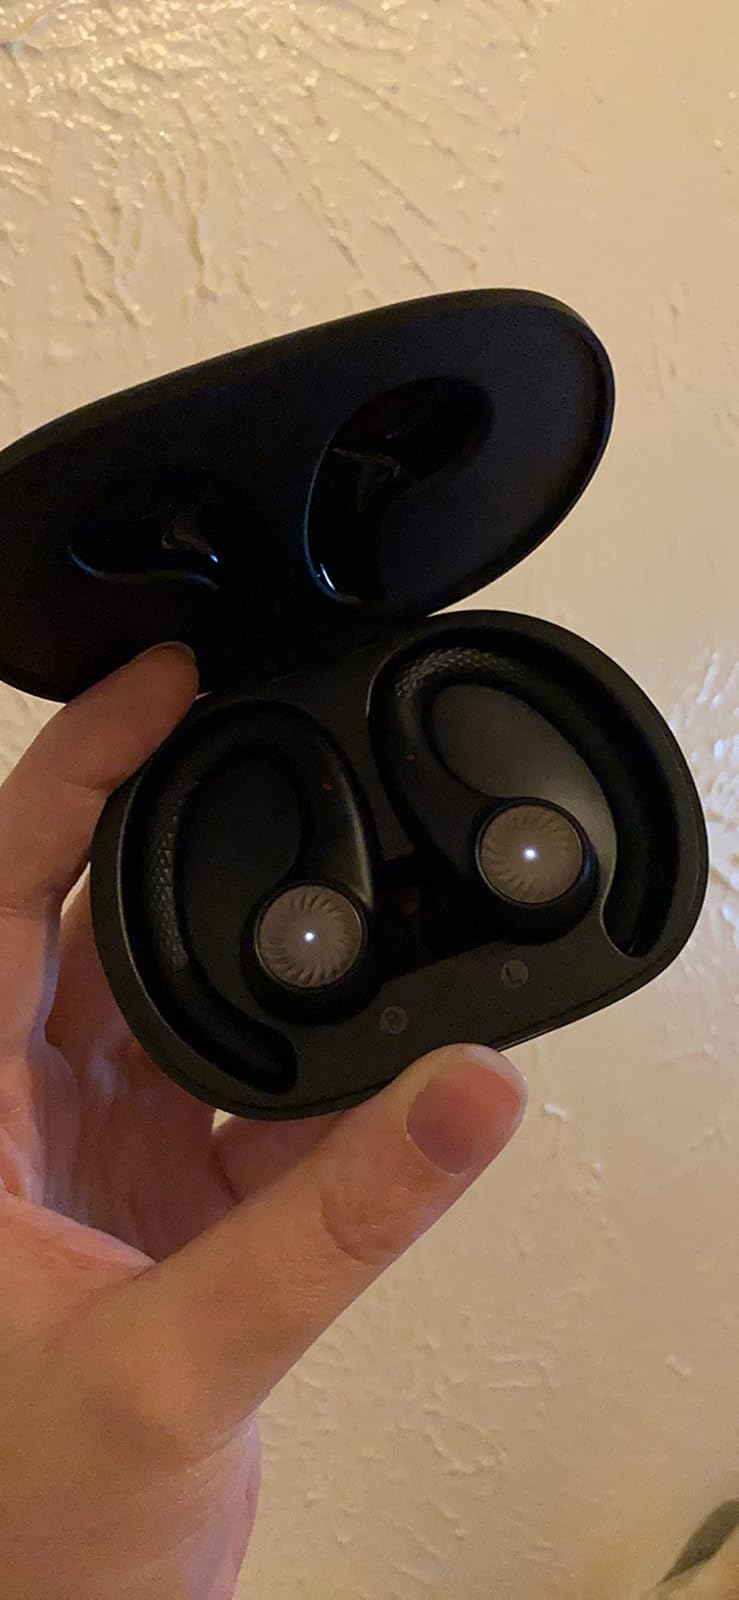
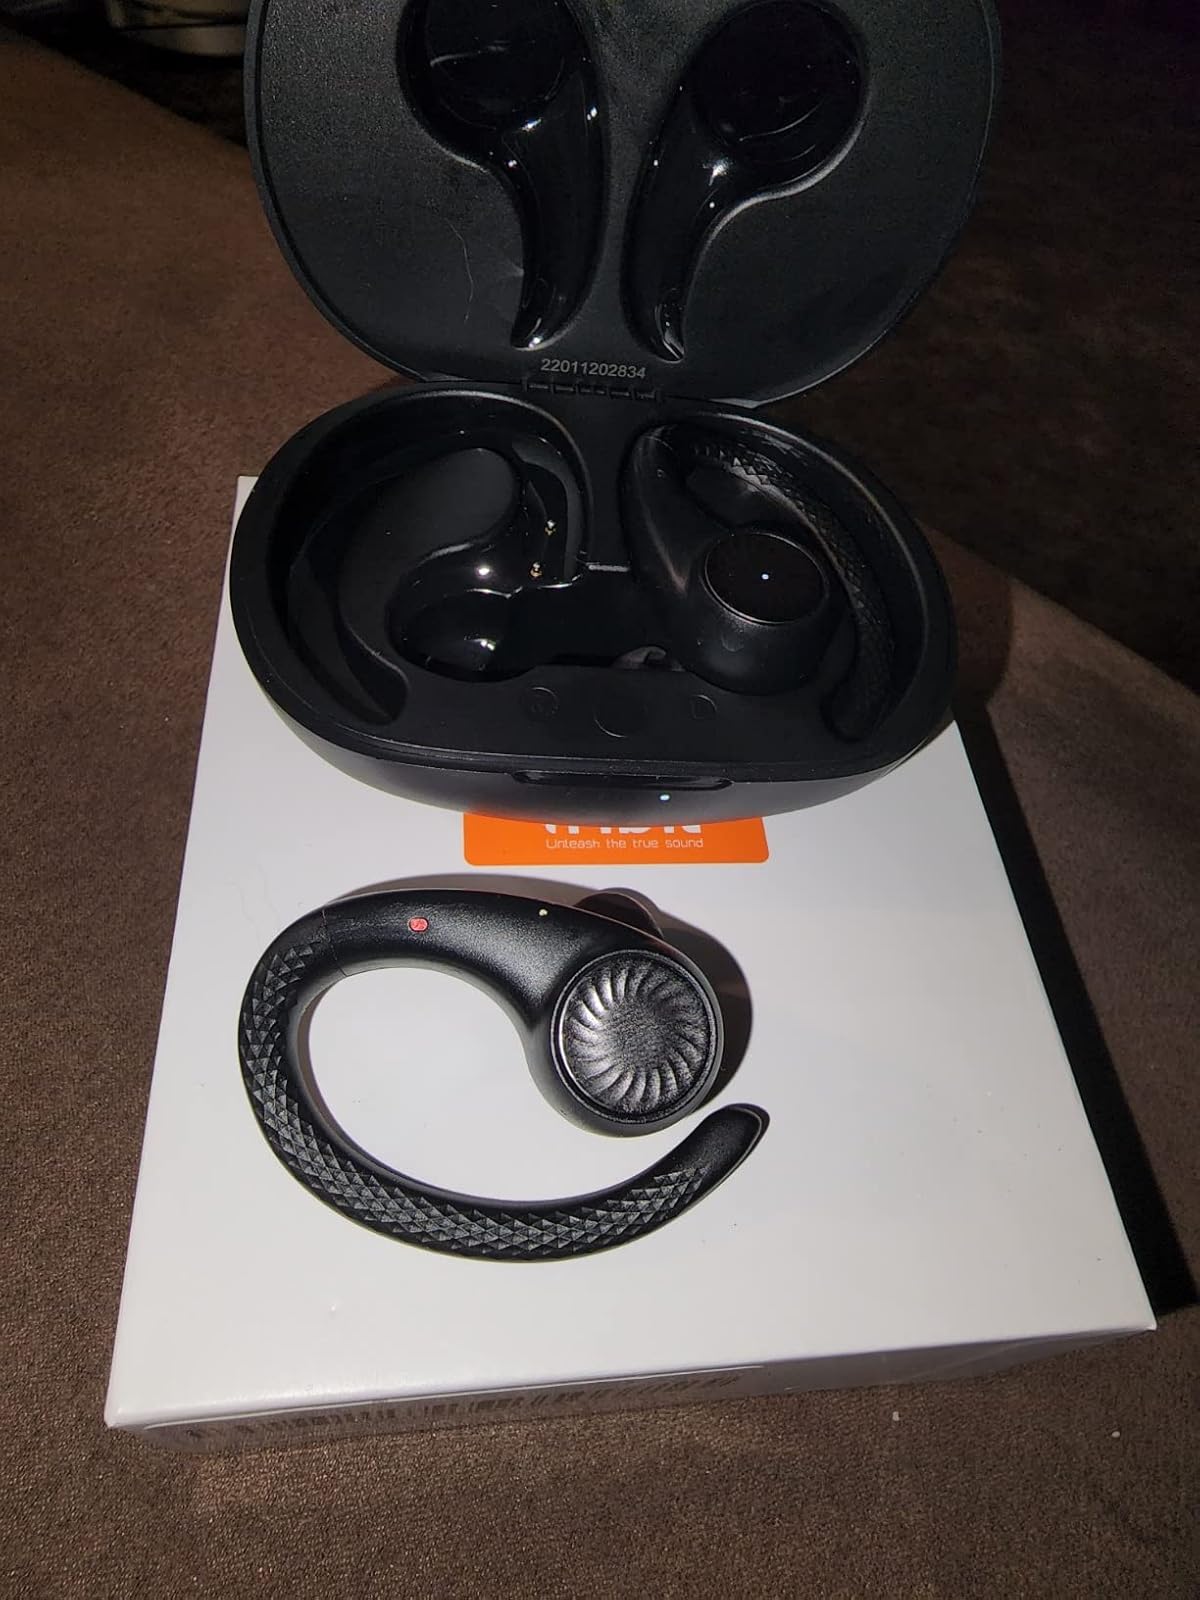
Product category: earbuds
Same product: yes